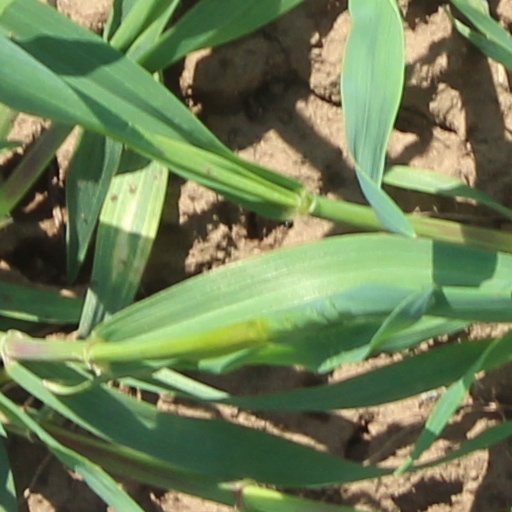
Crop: wheat